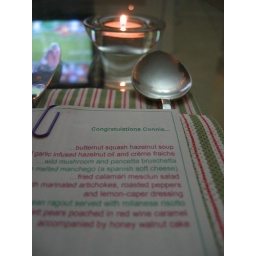
the menu (note rose bowl game in background)